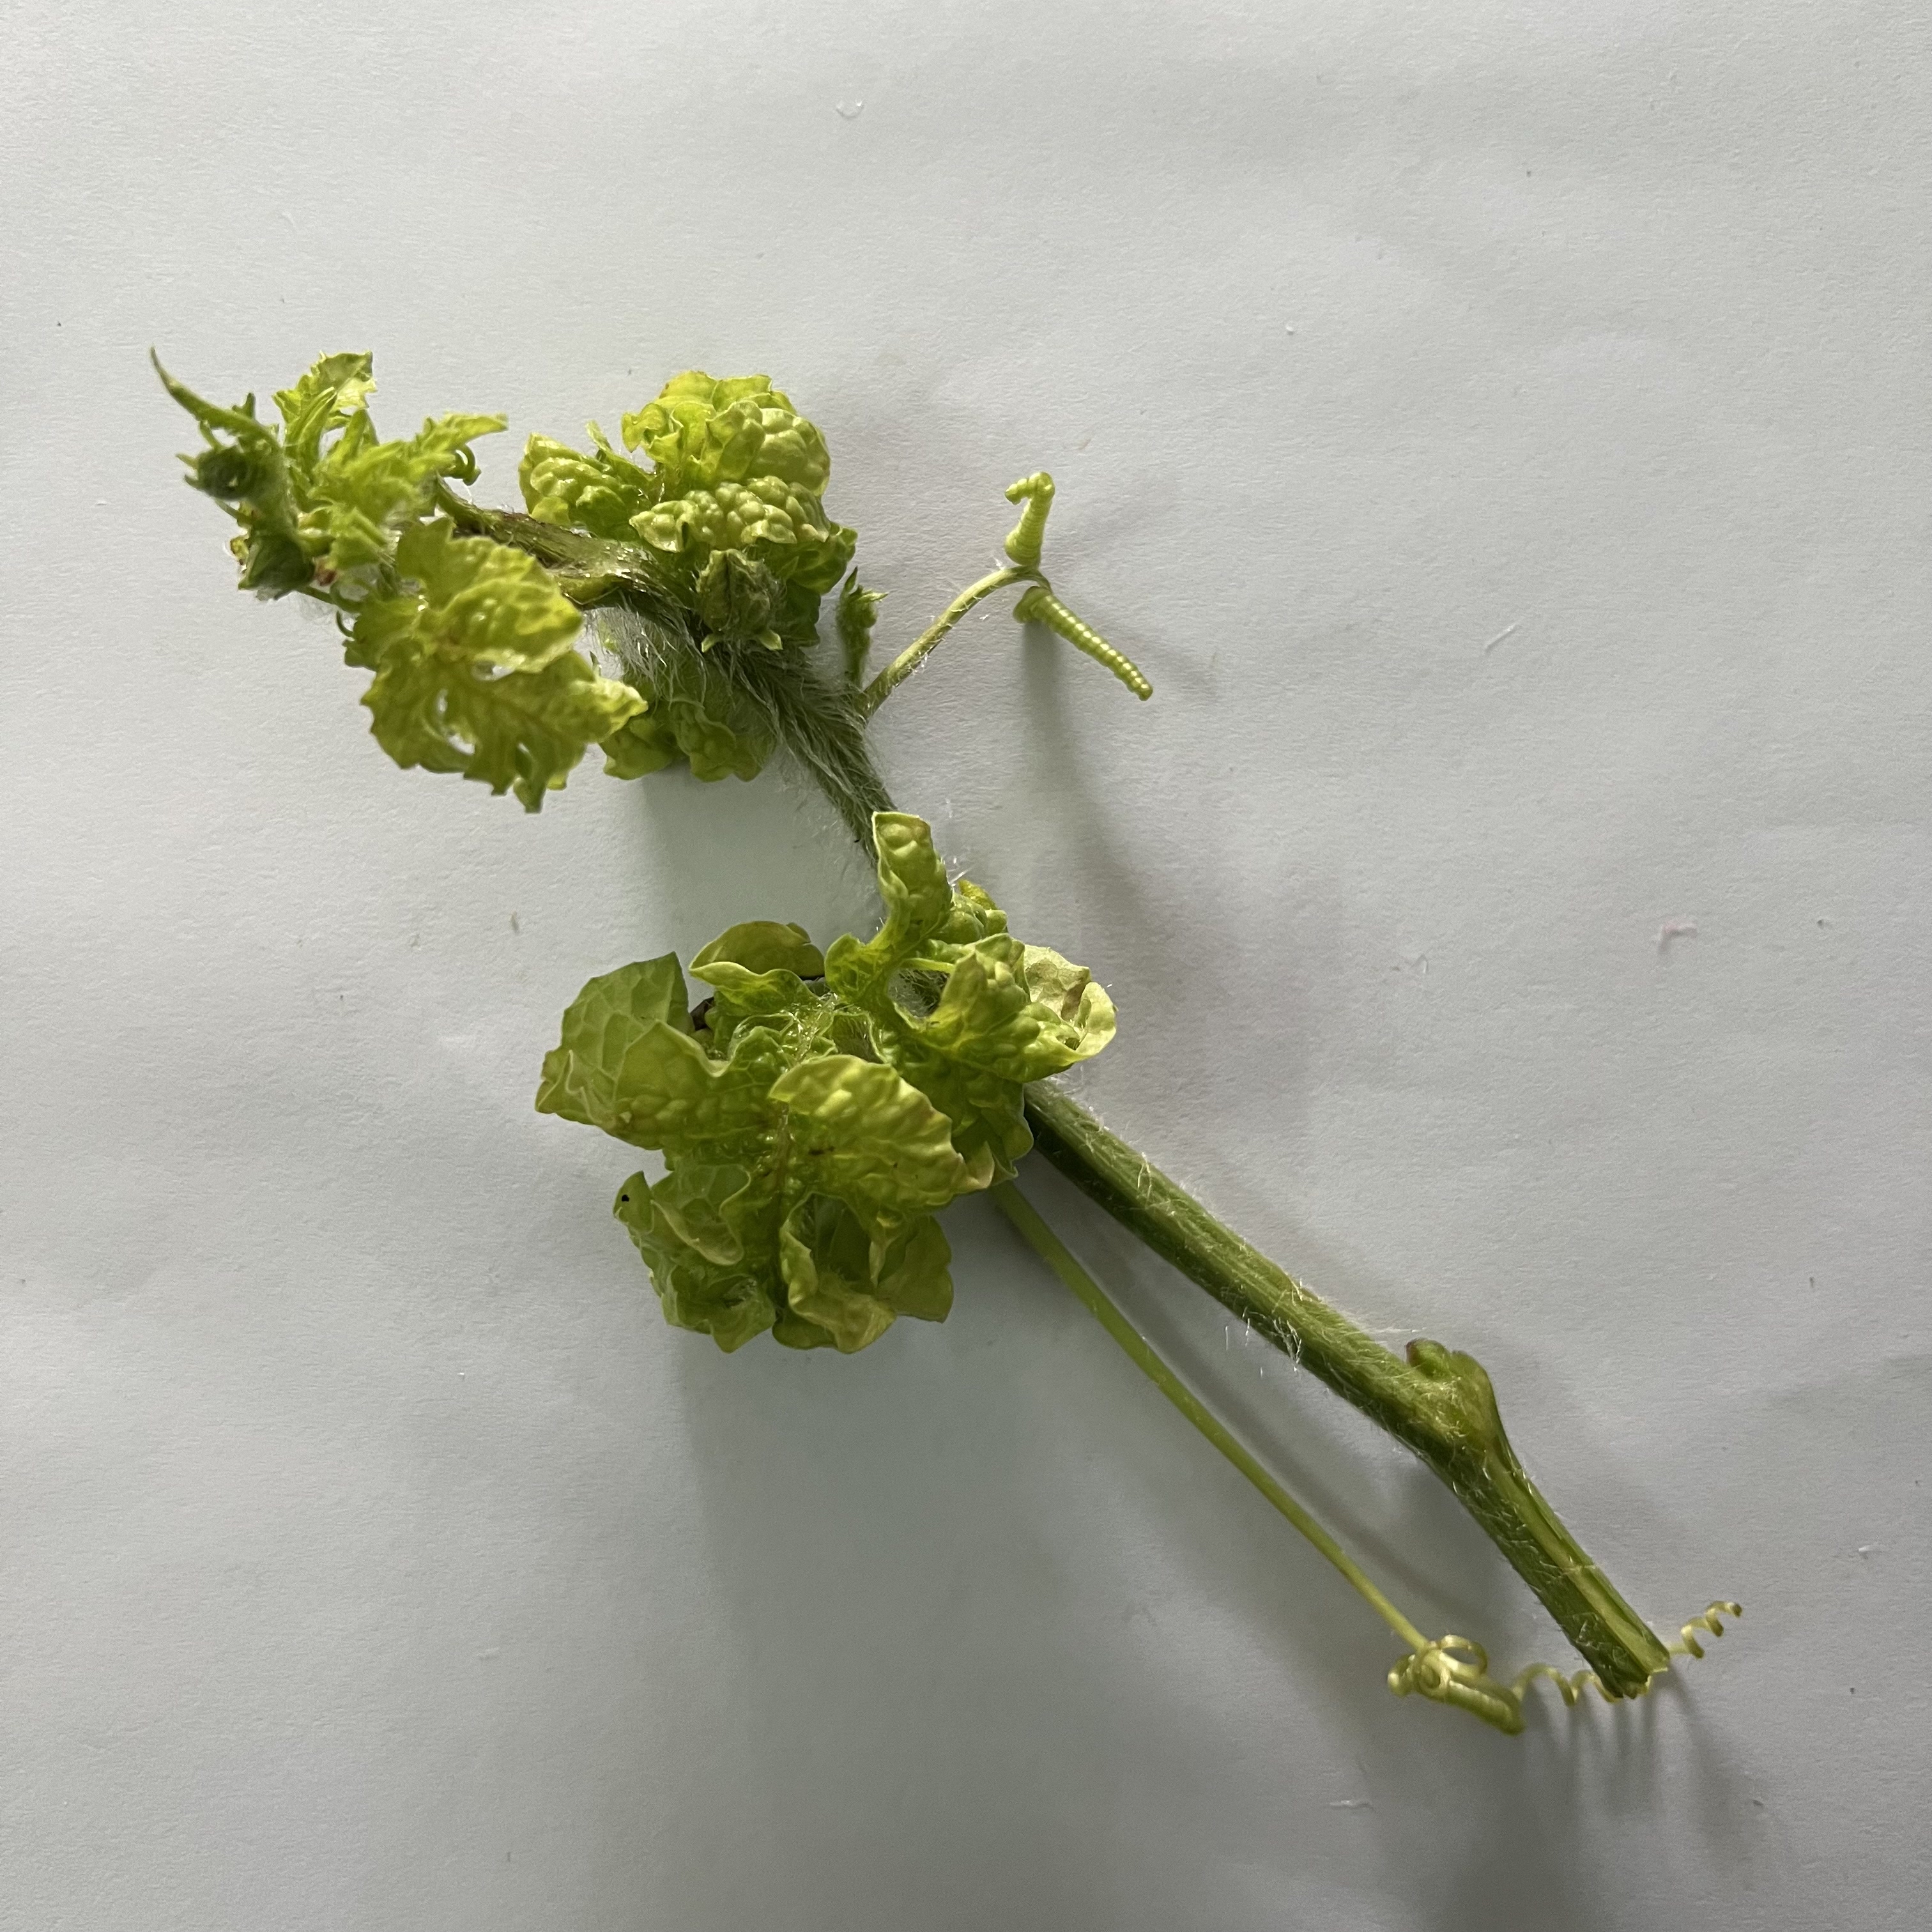
Label: Mosaic_Virus